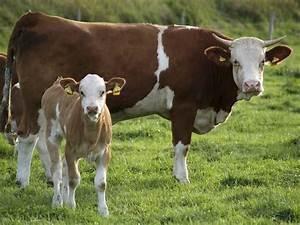
cow